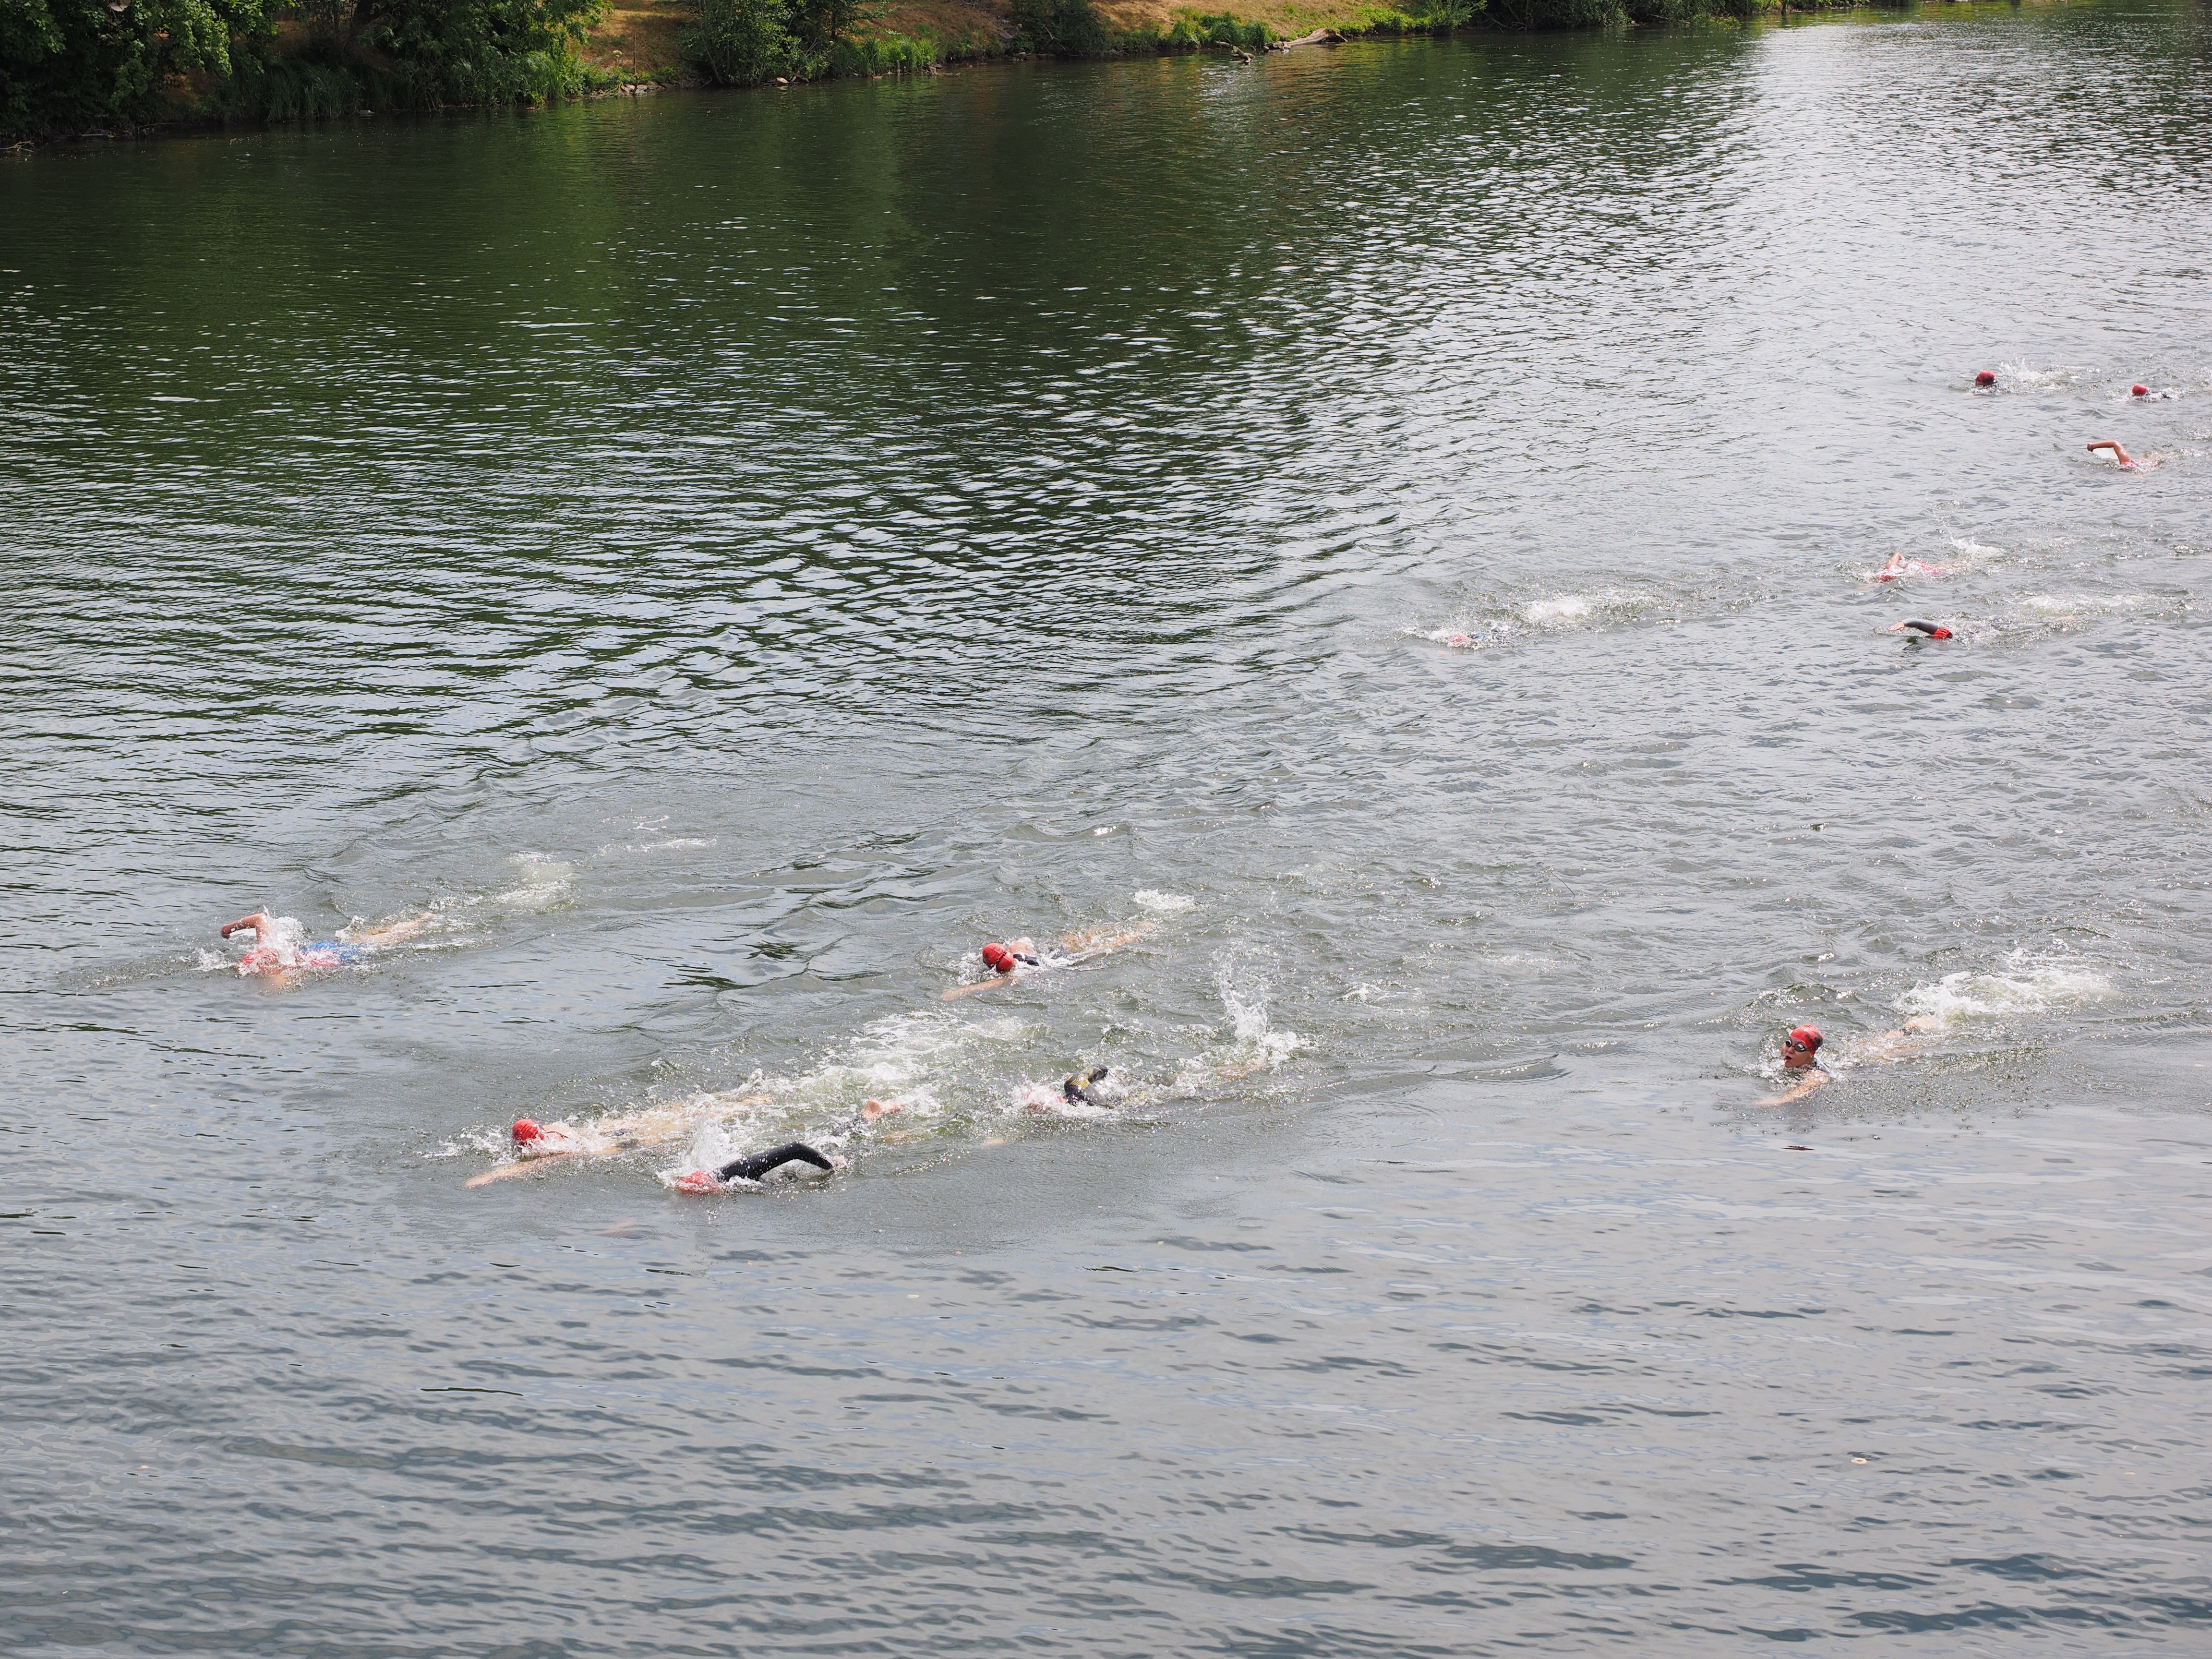
sea, water, boat, lake, river, swim, paddle, vehicle, human, swimmer, crawl, competition, danube, boating, rowing, athletes, triathlon, ulm, water sports, involved, track and field athletes, swim stroke, swimming sports